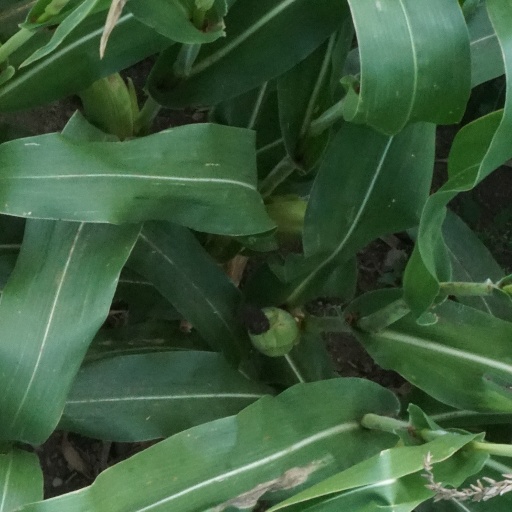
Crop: maize; corn